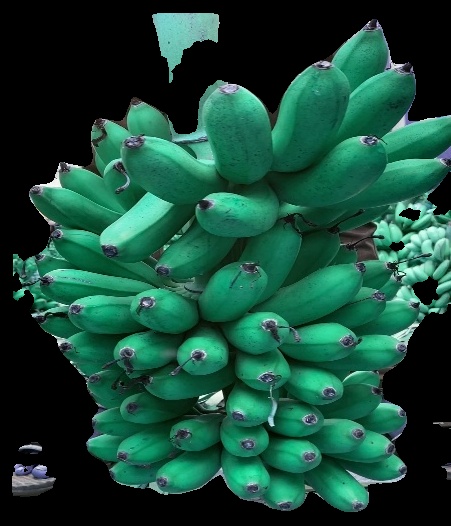
Variety: rasbale
Grade: grade1